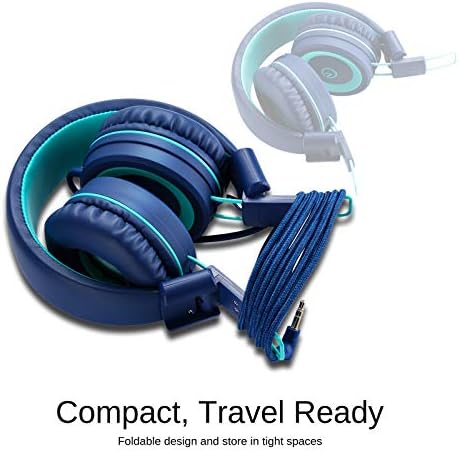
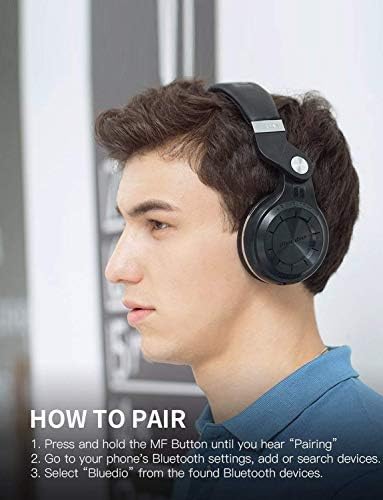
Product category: headphones
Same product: no